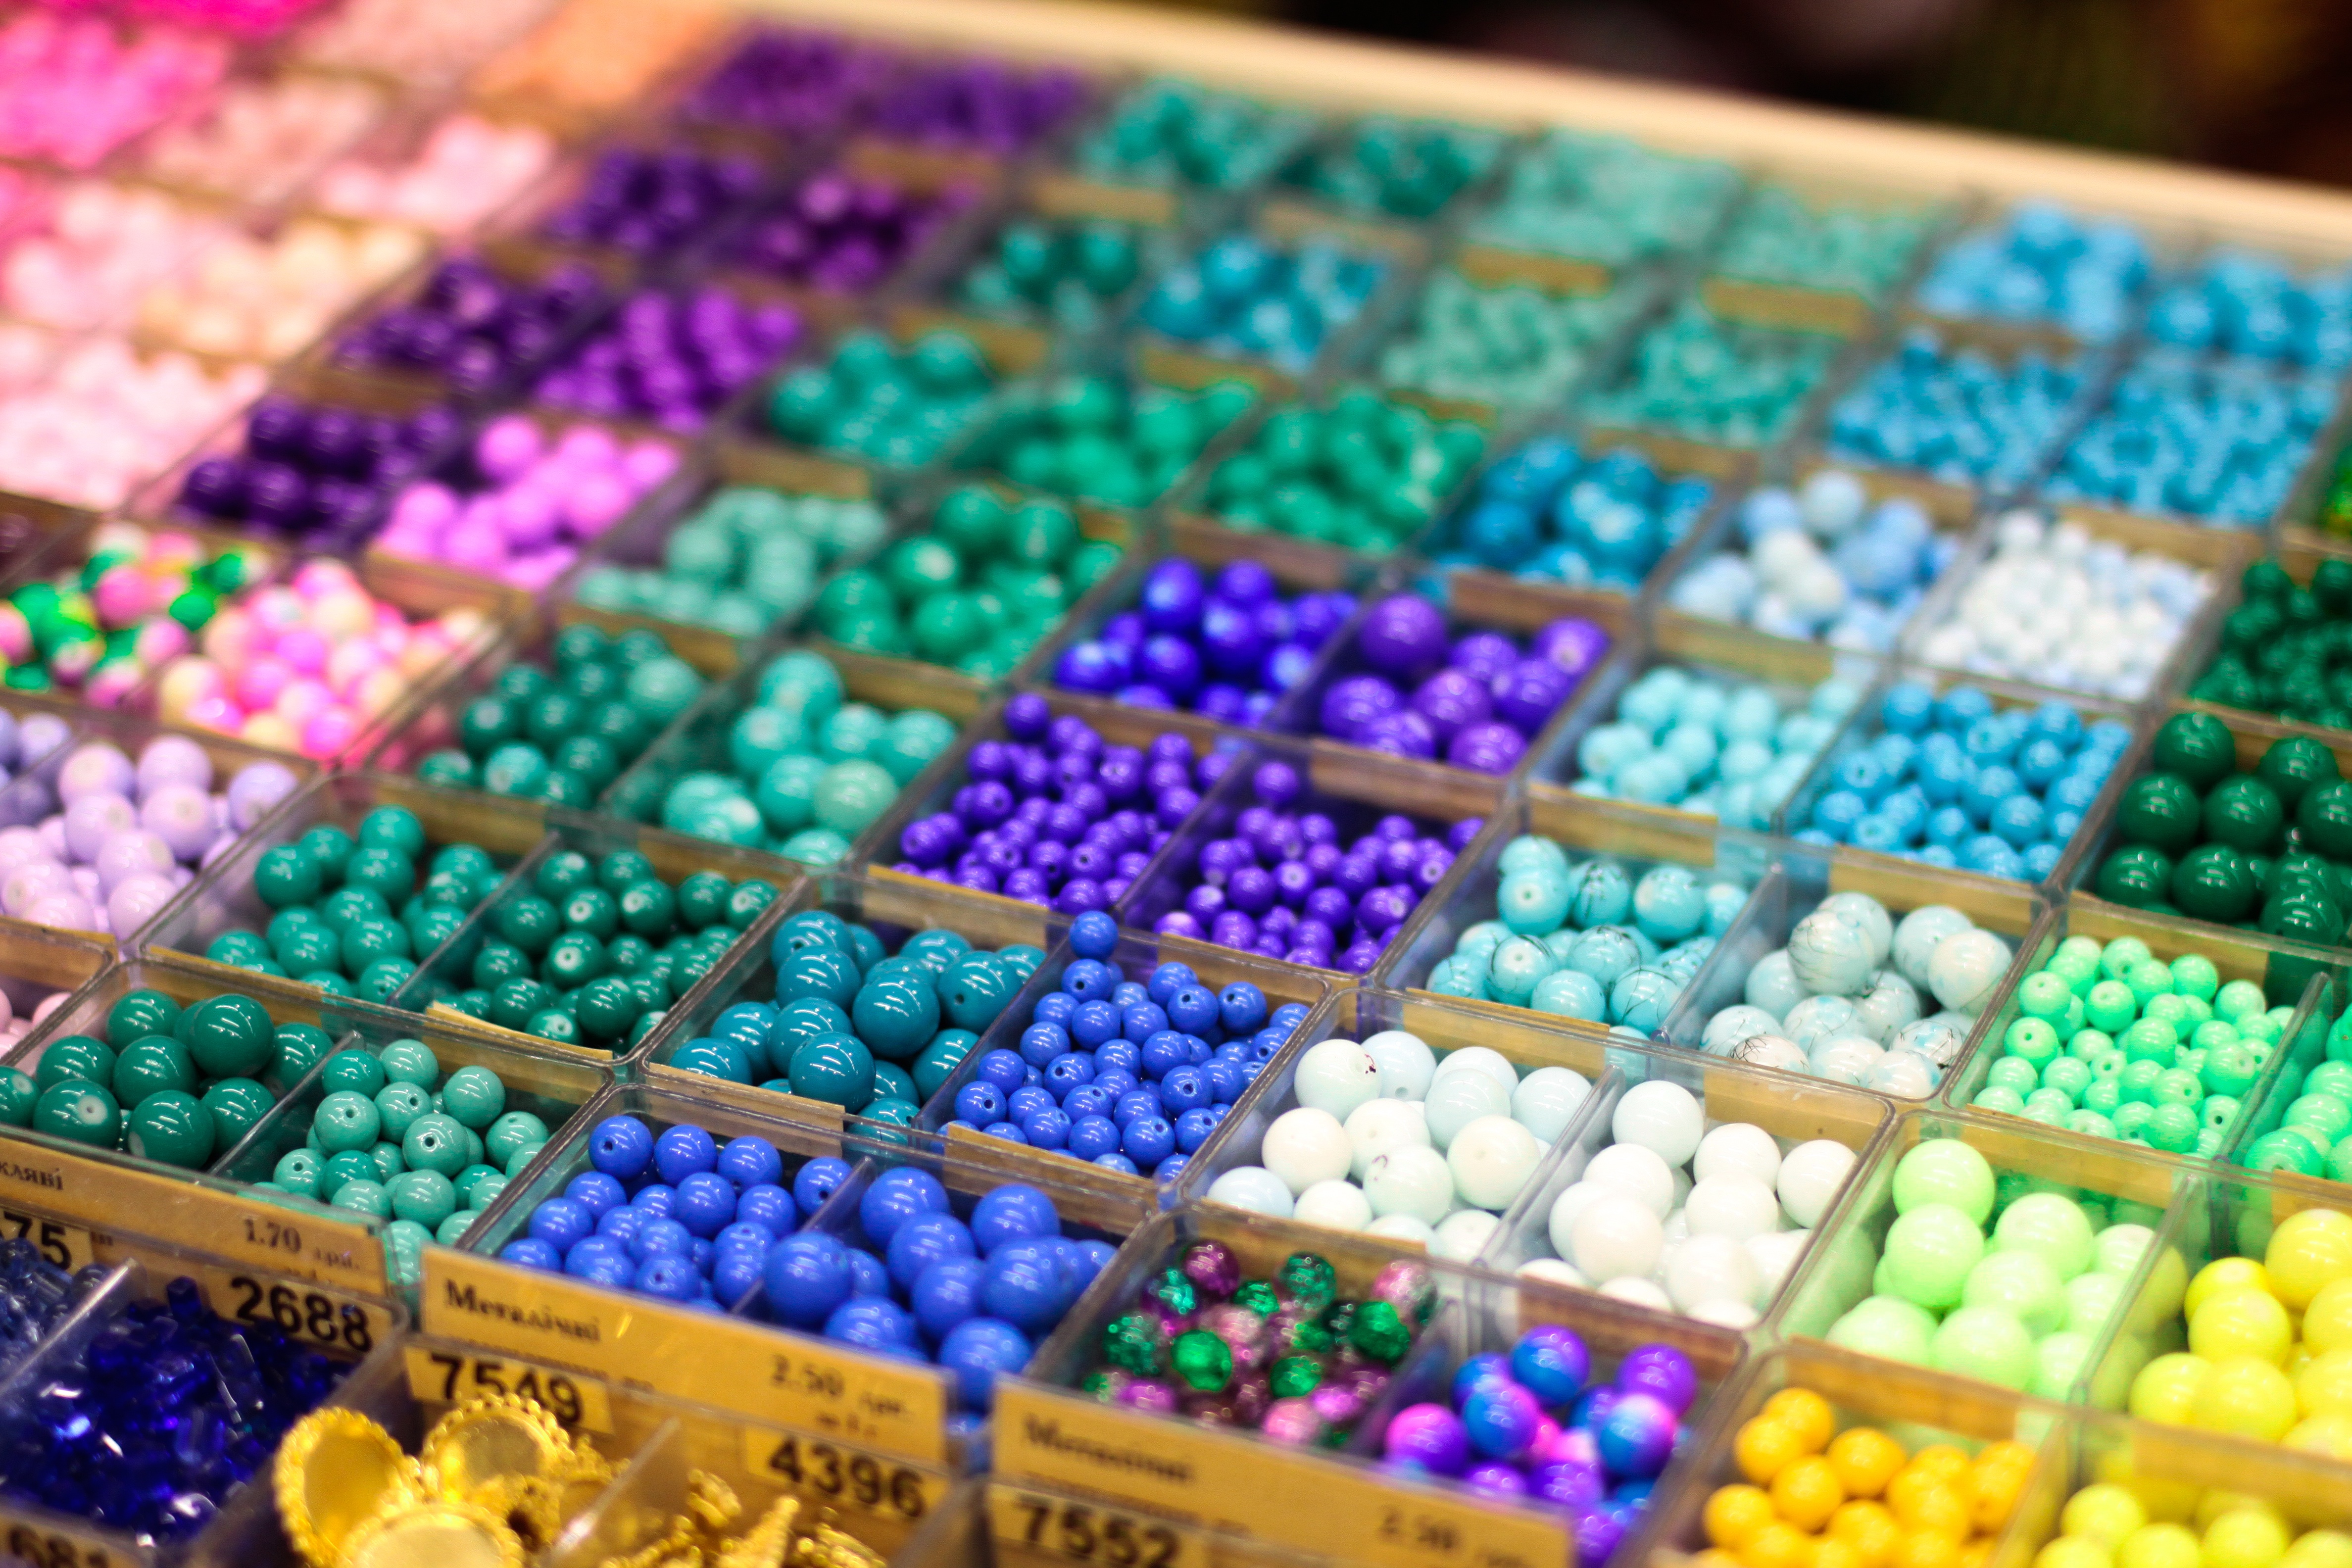
food, color, bead, toy, art